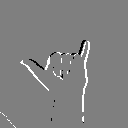
ASL letter: y